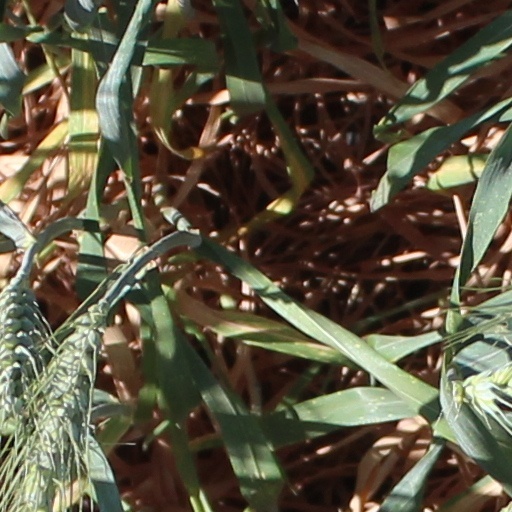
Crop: wheat